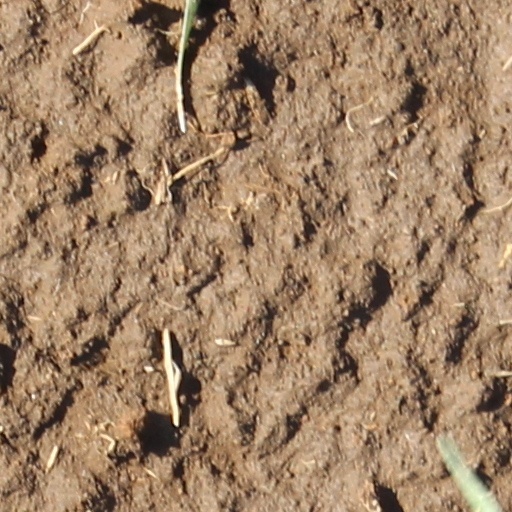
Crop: wheat